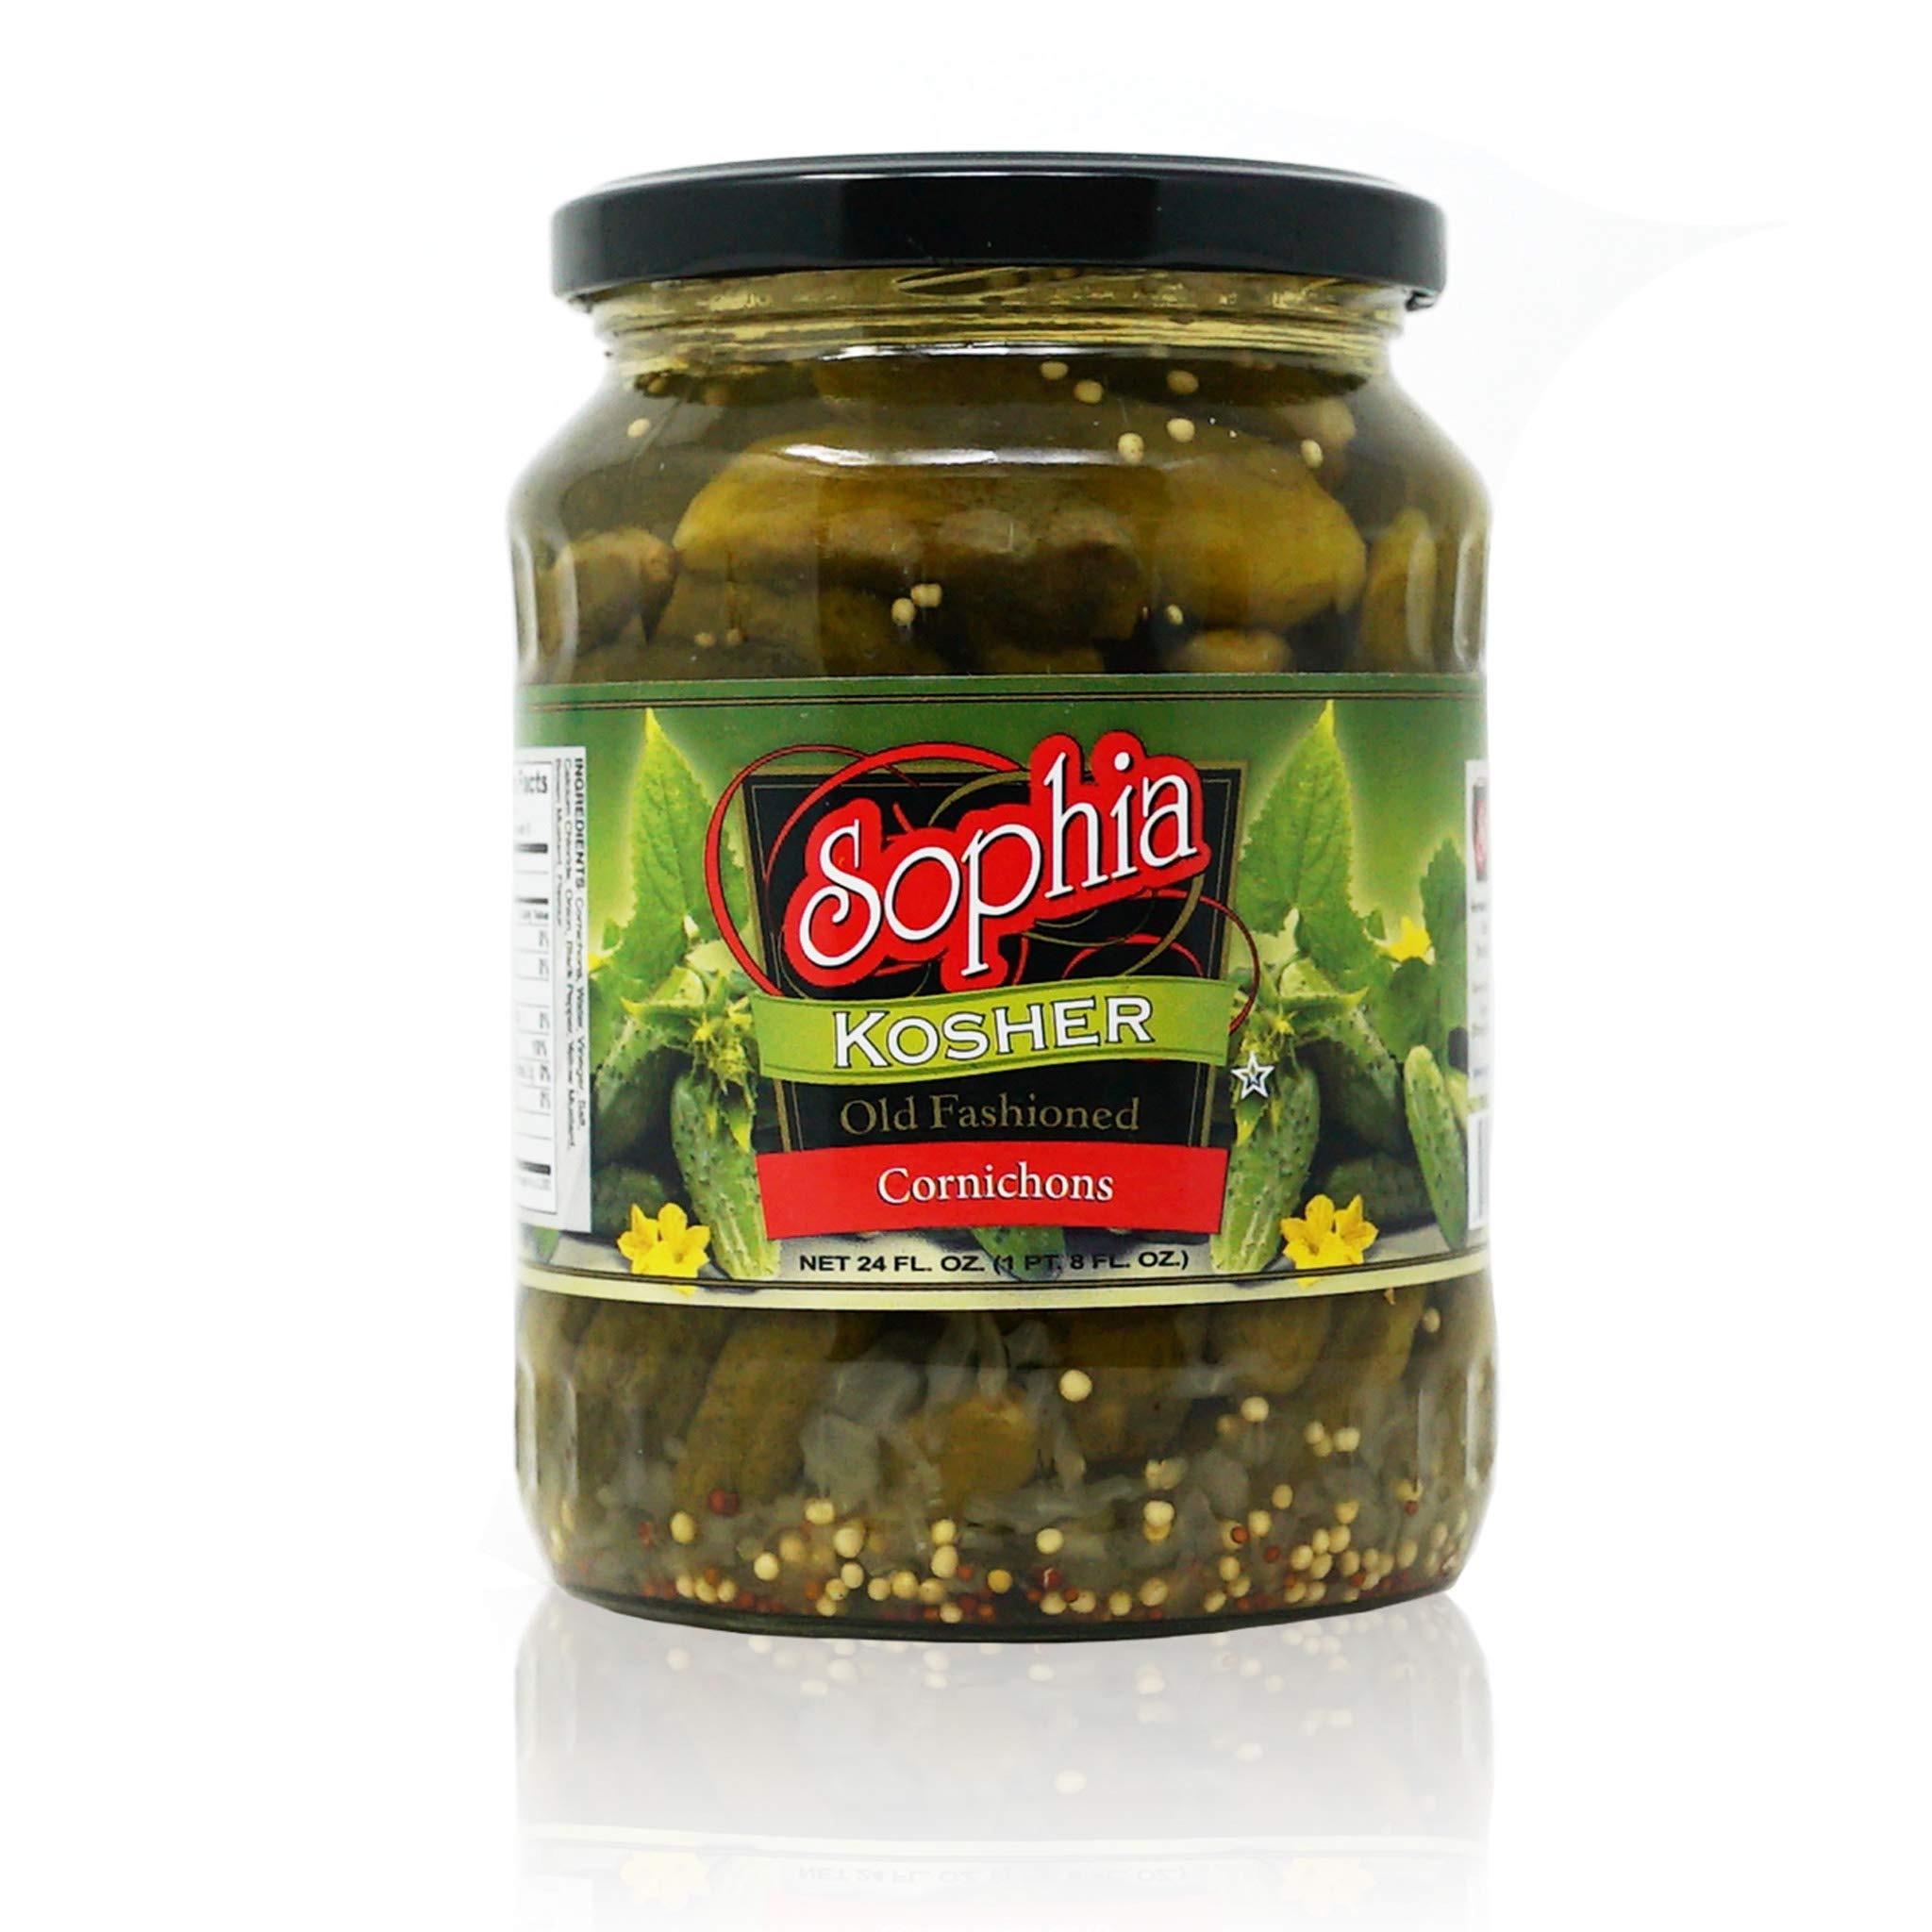
Item Name: Sophia Pickles - Cornichons 24oz (2-pack)
Bullet Point 1: Classic French recipe
Bullet Point 2: Tiny, crunchy, and delicious
Bullet Point 3: Serve alongside pates, meats, cheese boards, and charcuterie plates
Bullet Point 4: Kosher certified
Product Description: Tiny, crunchy, and delicious Cornichons
Value: 2.0
Unit: Count

Price: 19